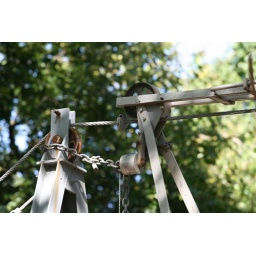
Top of zip line with basket near the bridge